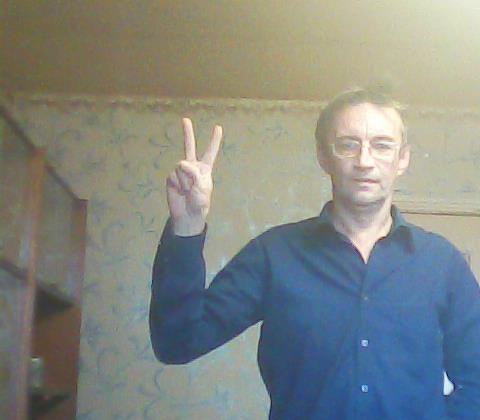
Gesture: peace